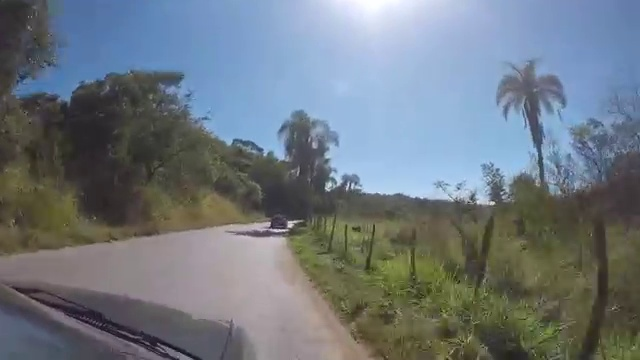
Fire: no
Smoke: no